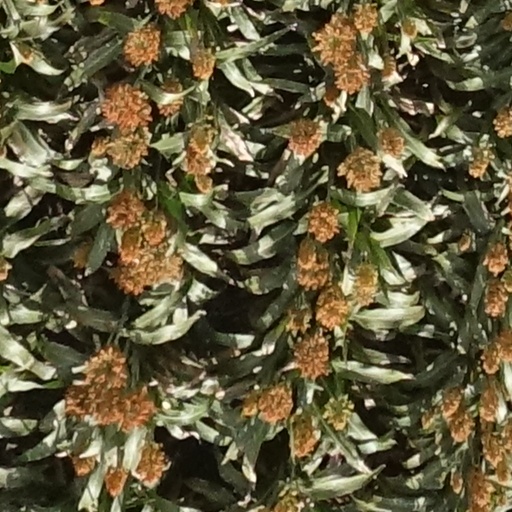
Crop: sorghum